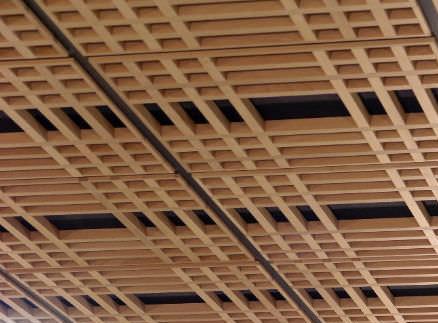
Texture: grid